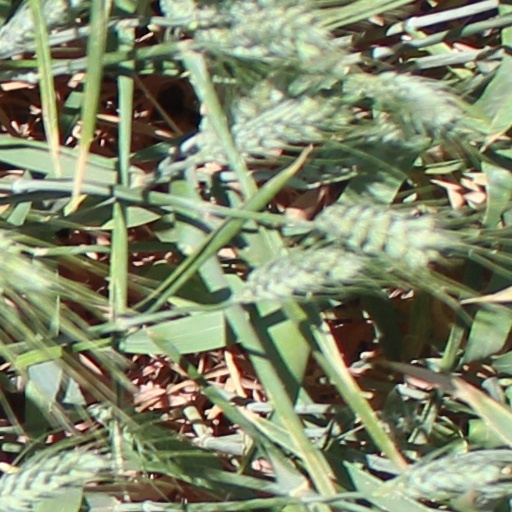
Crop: wheat